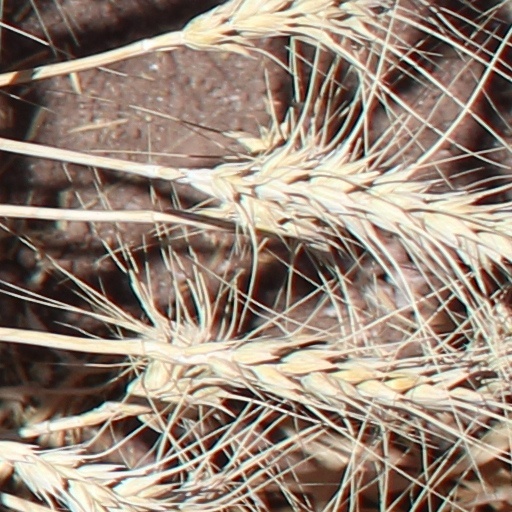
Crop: wheat